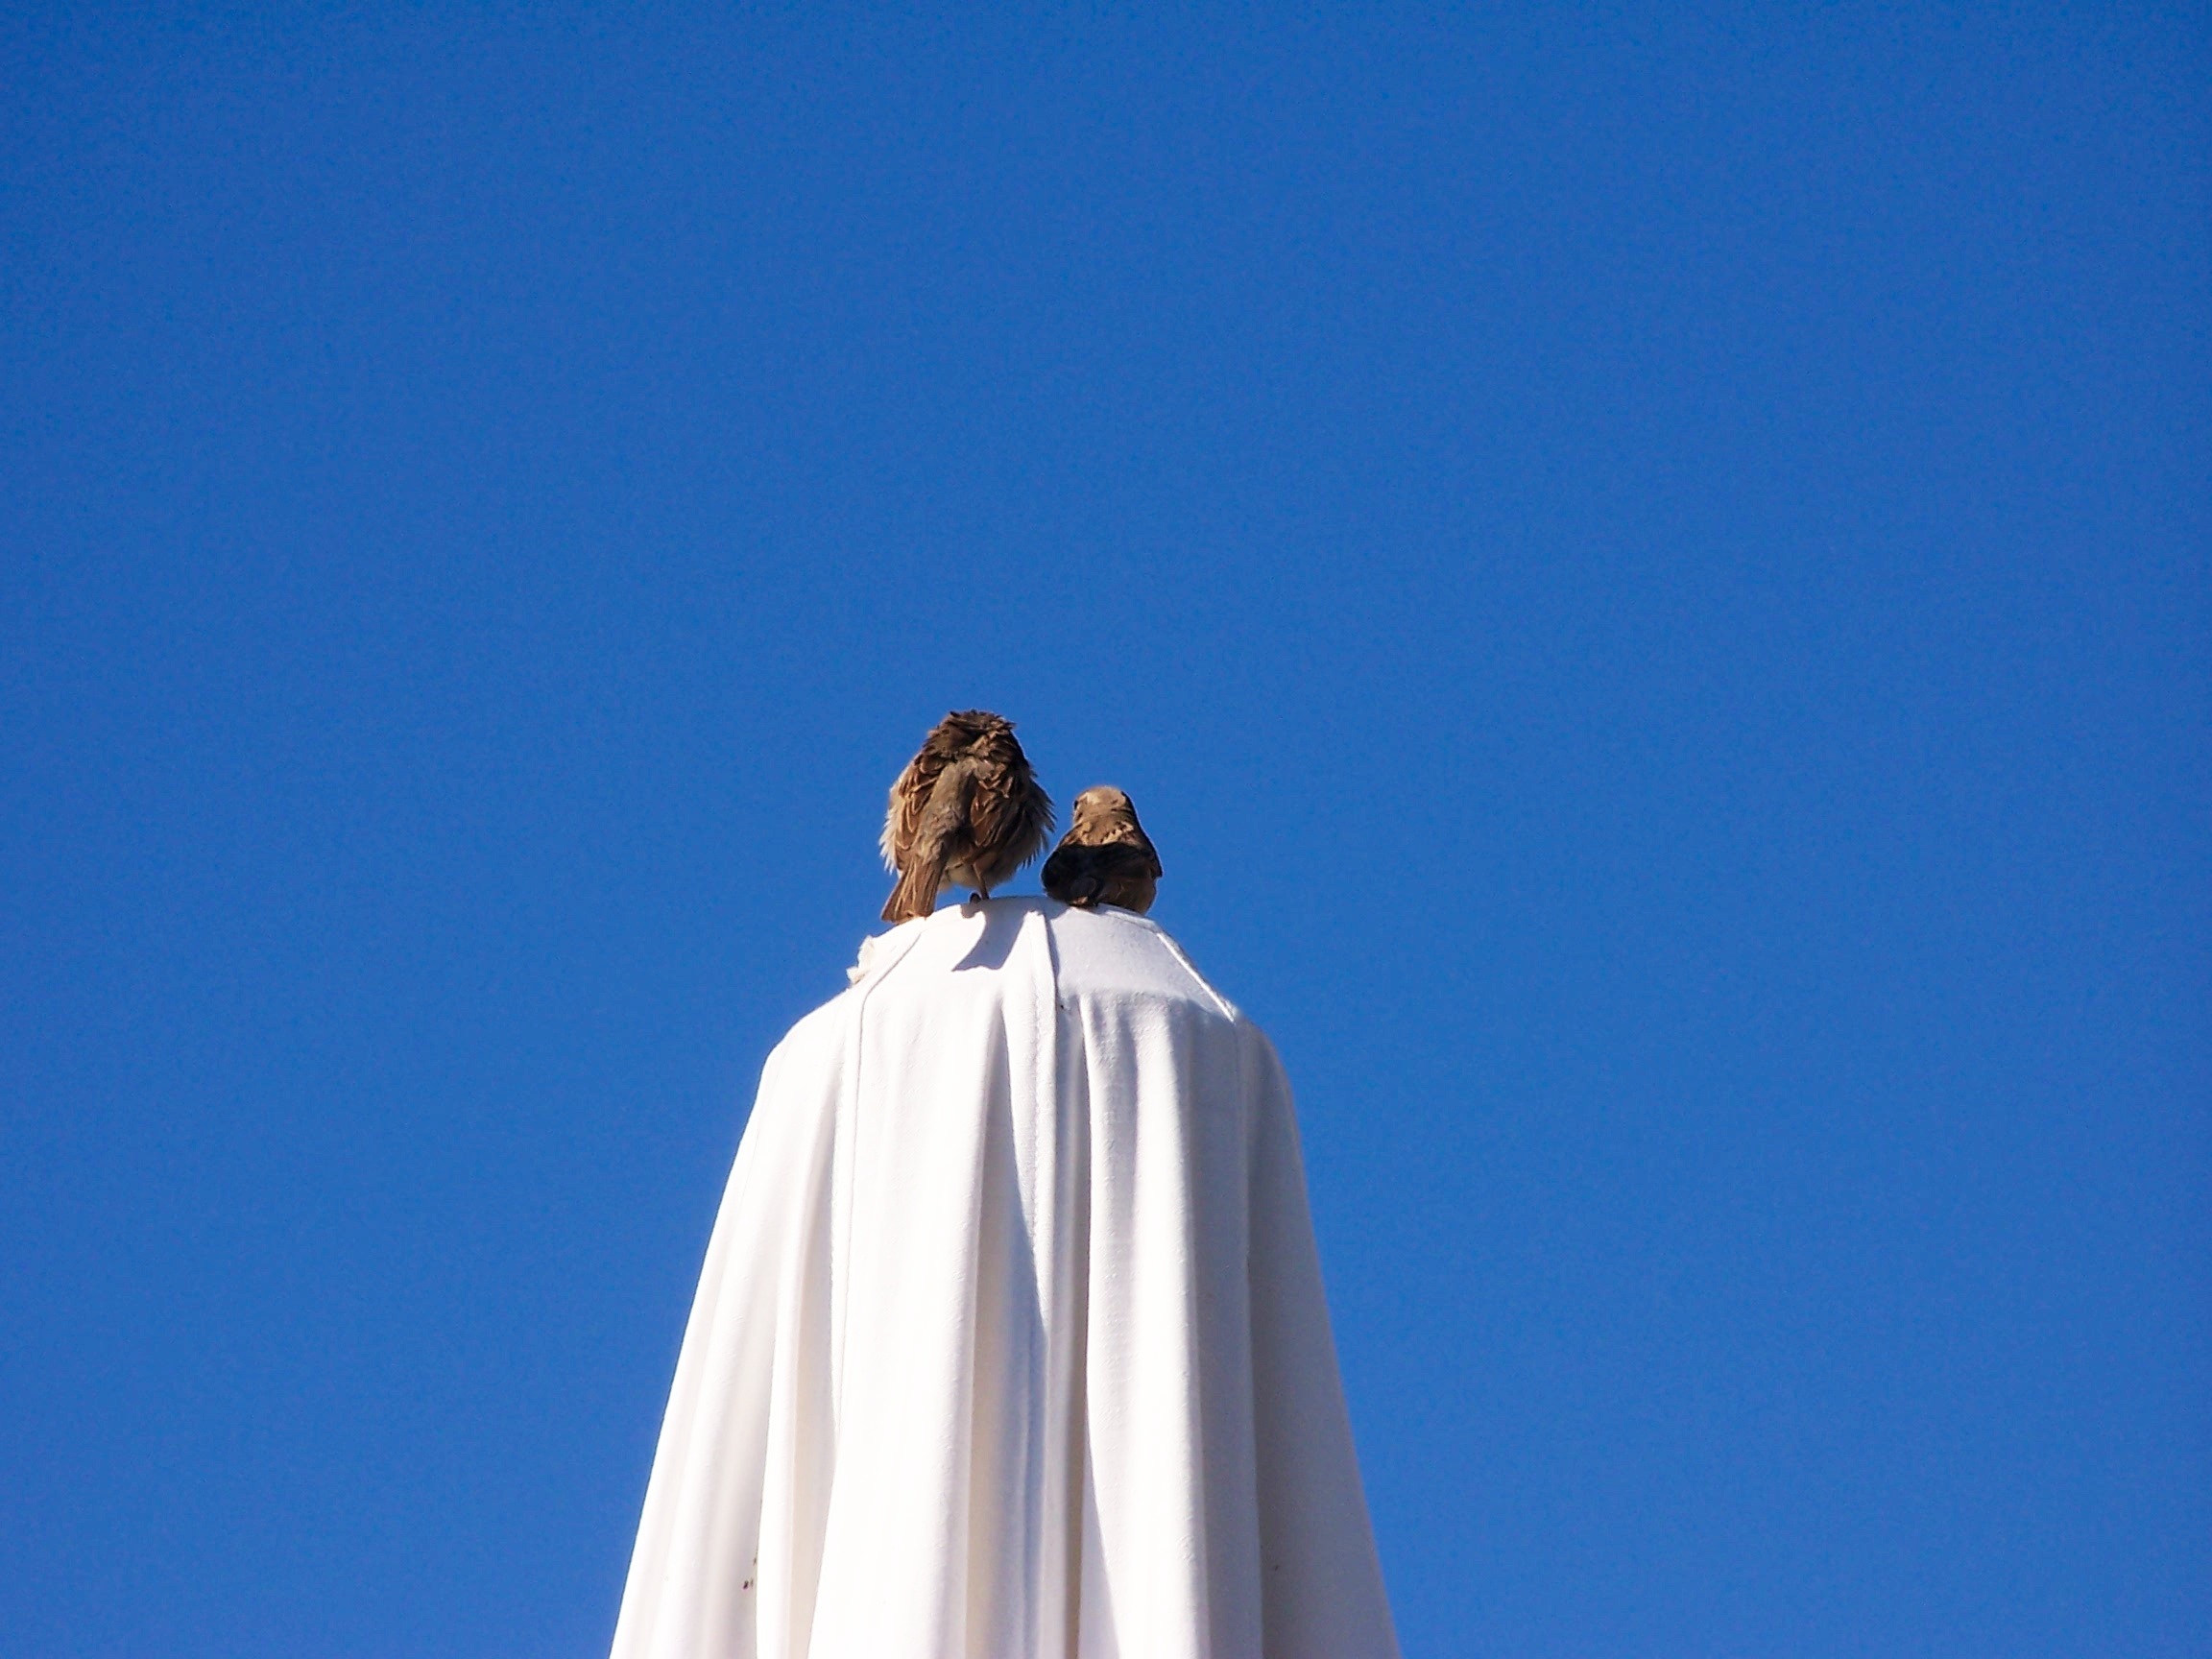
sky, monument, statue, love, blue, birds, lovers, pair, sparrows, atmosphere of earth